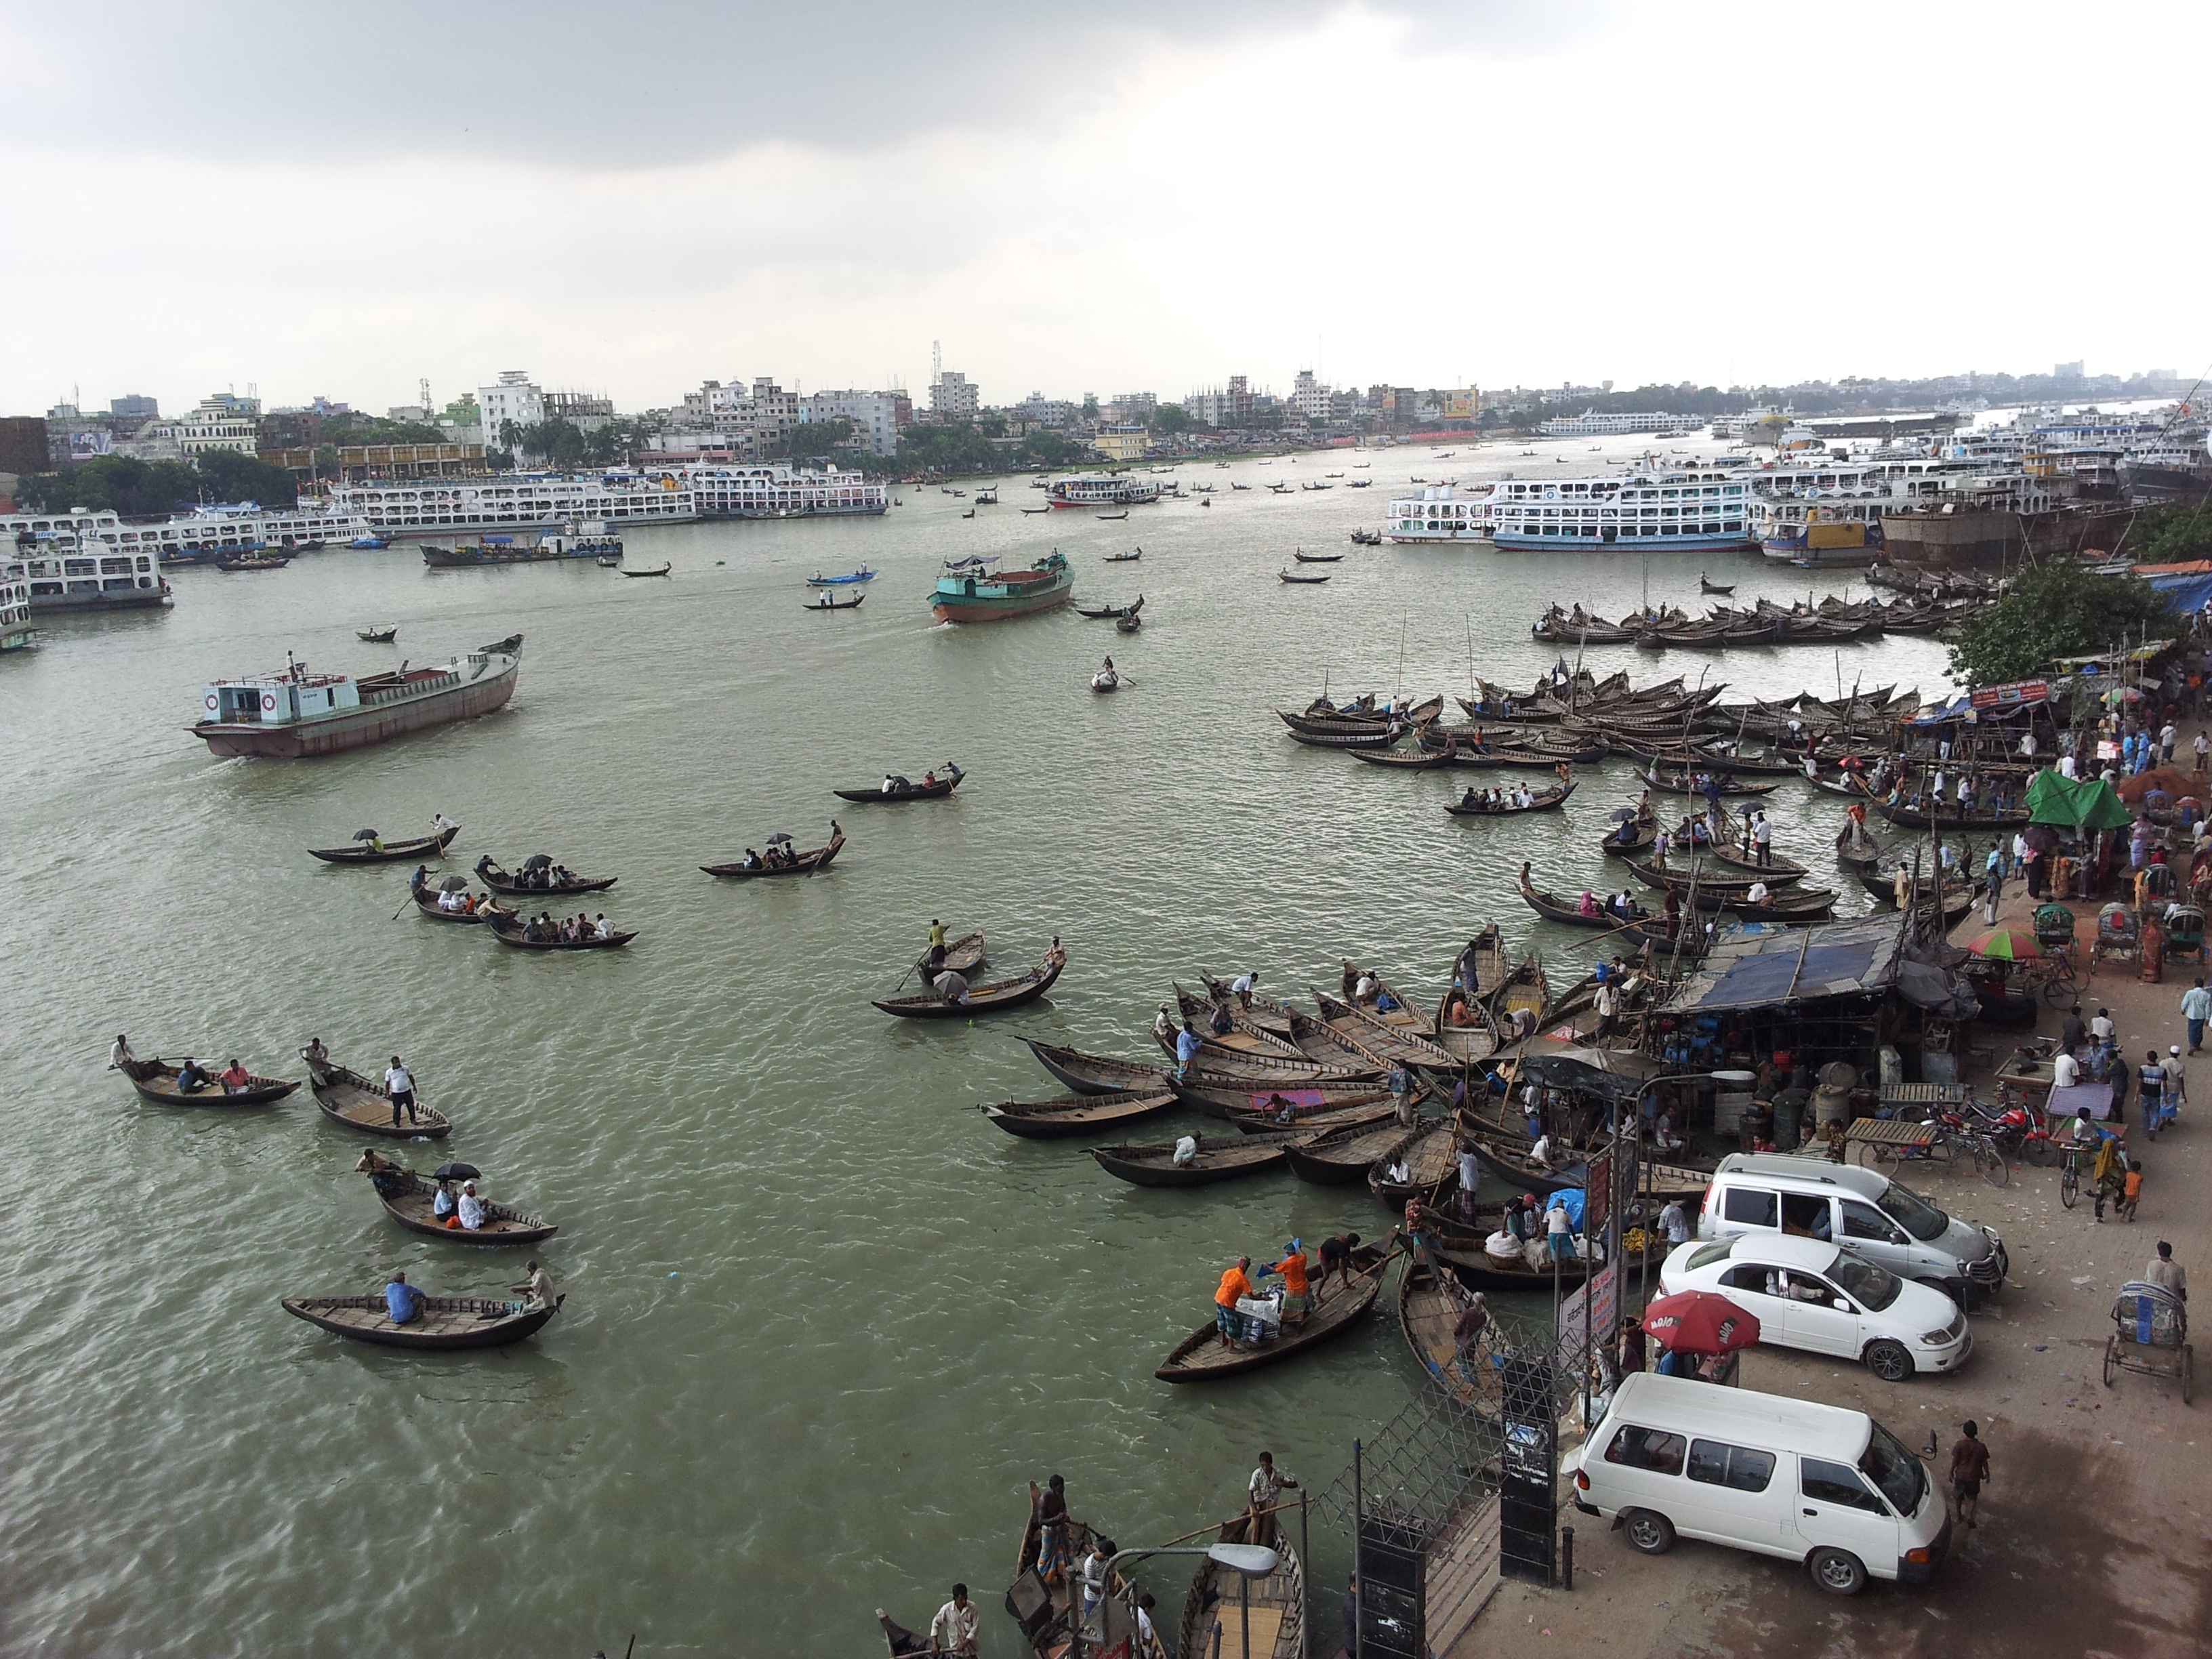
beach, sea, coast, people, boat, vehicle, bay, asia, harbor, marina, port, bangladesh, dhaka, buriganga river